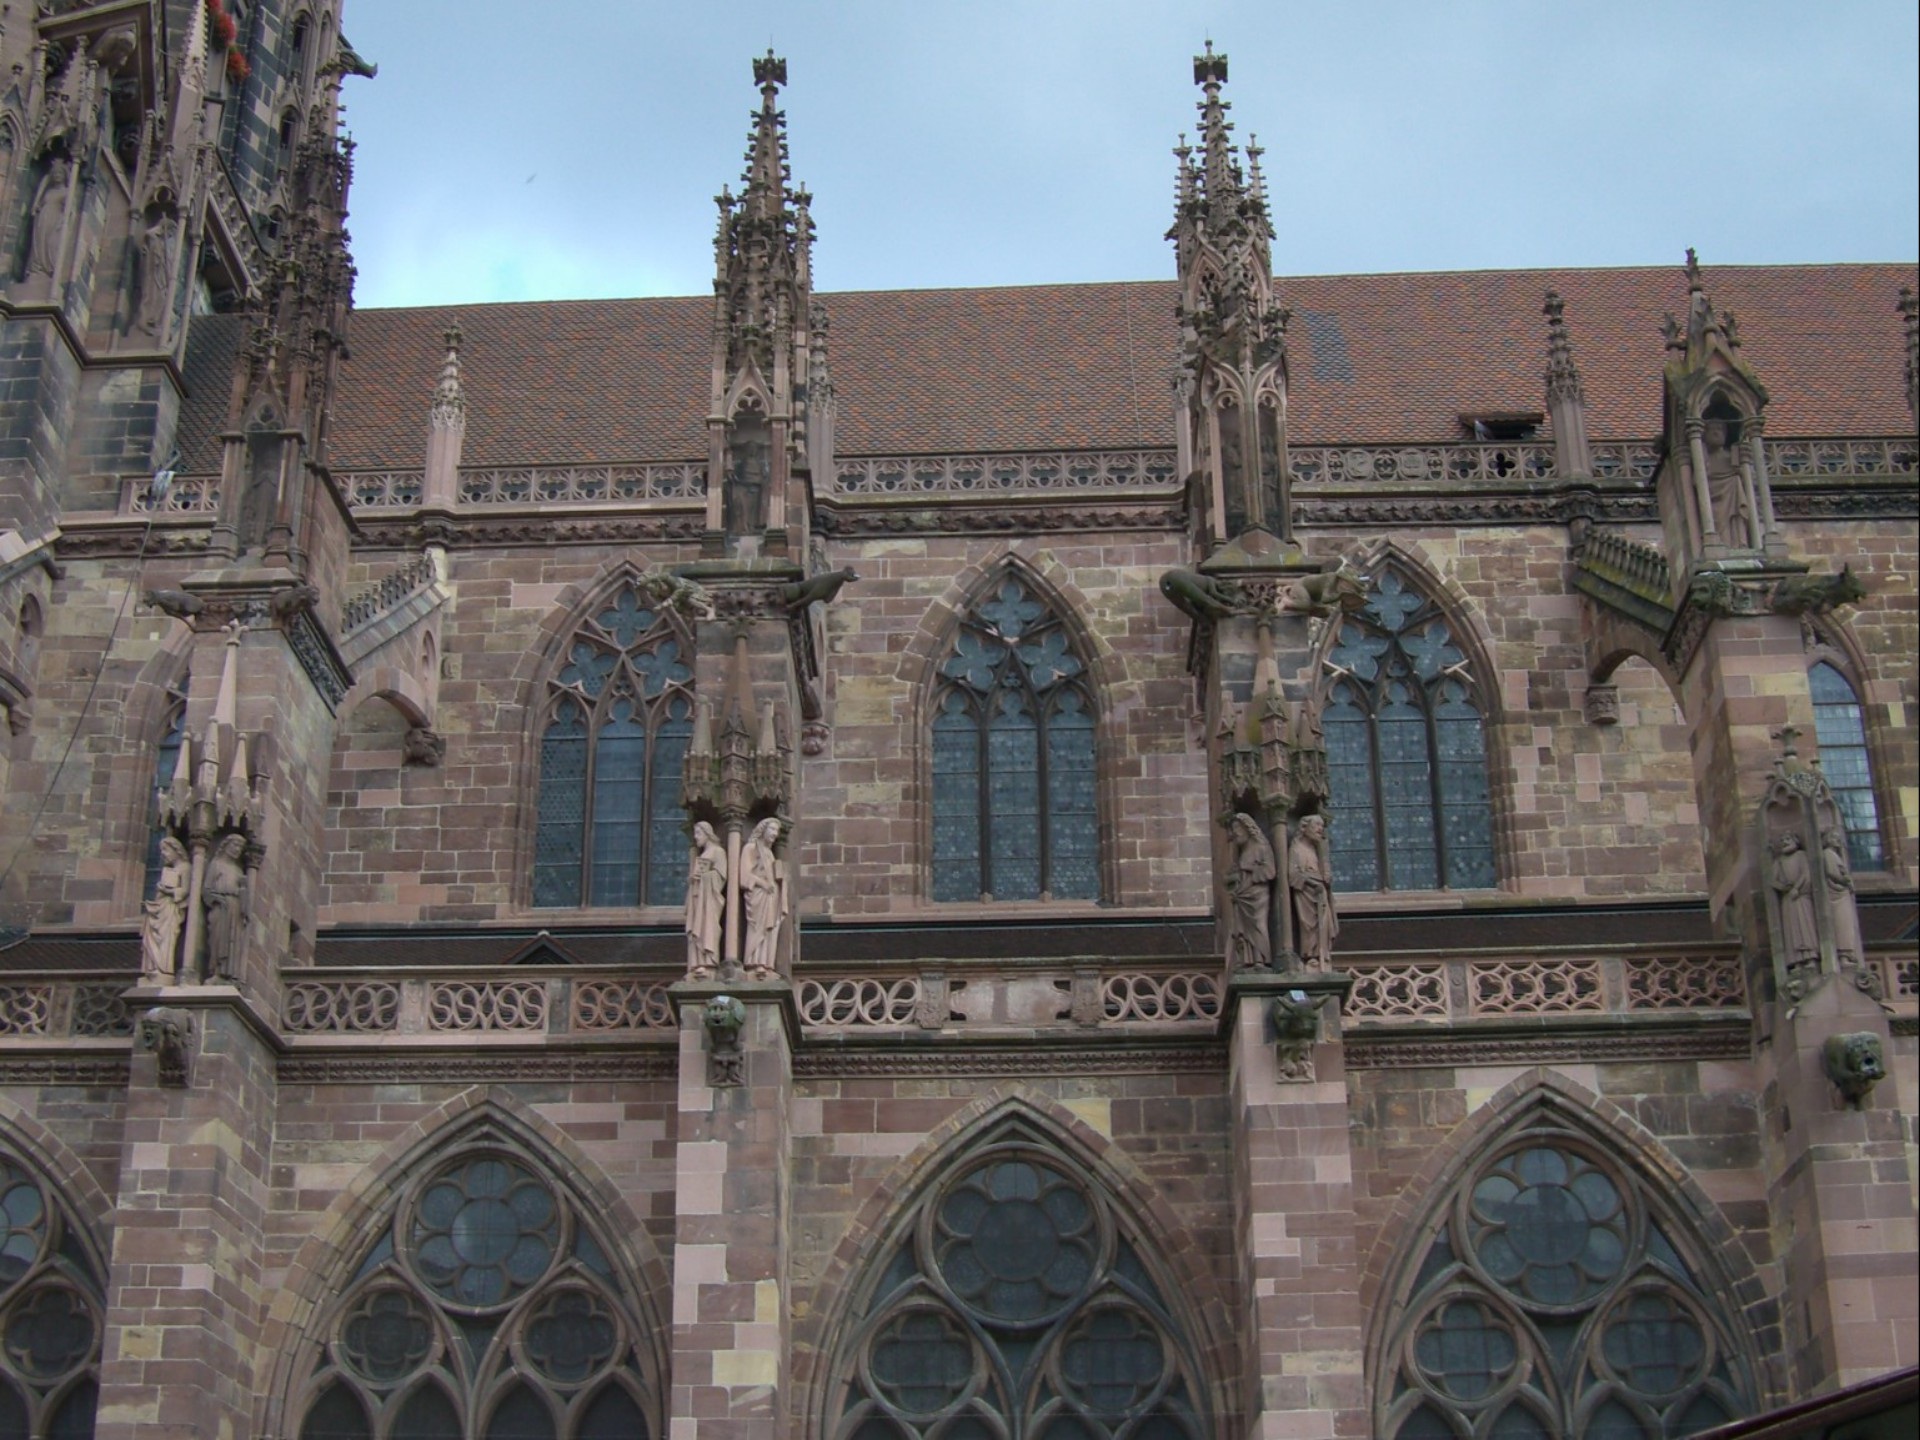
architecture, building, palace, landmark, facade, church, cathedral, gothic, place of worship, baptistery, monastery, synagogue, basilica, freiburg, gothic architecture, tours, munster, ancient history, byzantine architecture